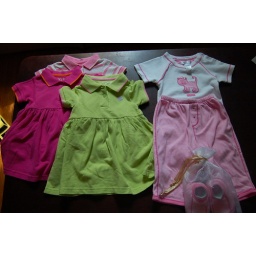
after buying all boy stuff I can't get over how cute some of this girl stuff is